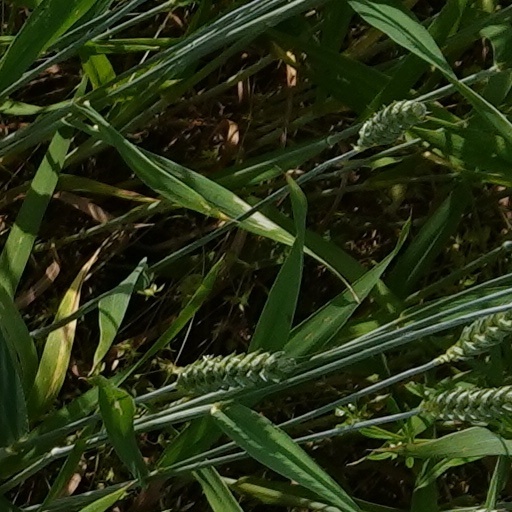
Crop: wheat